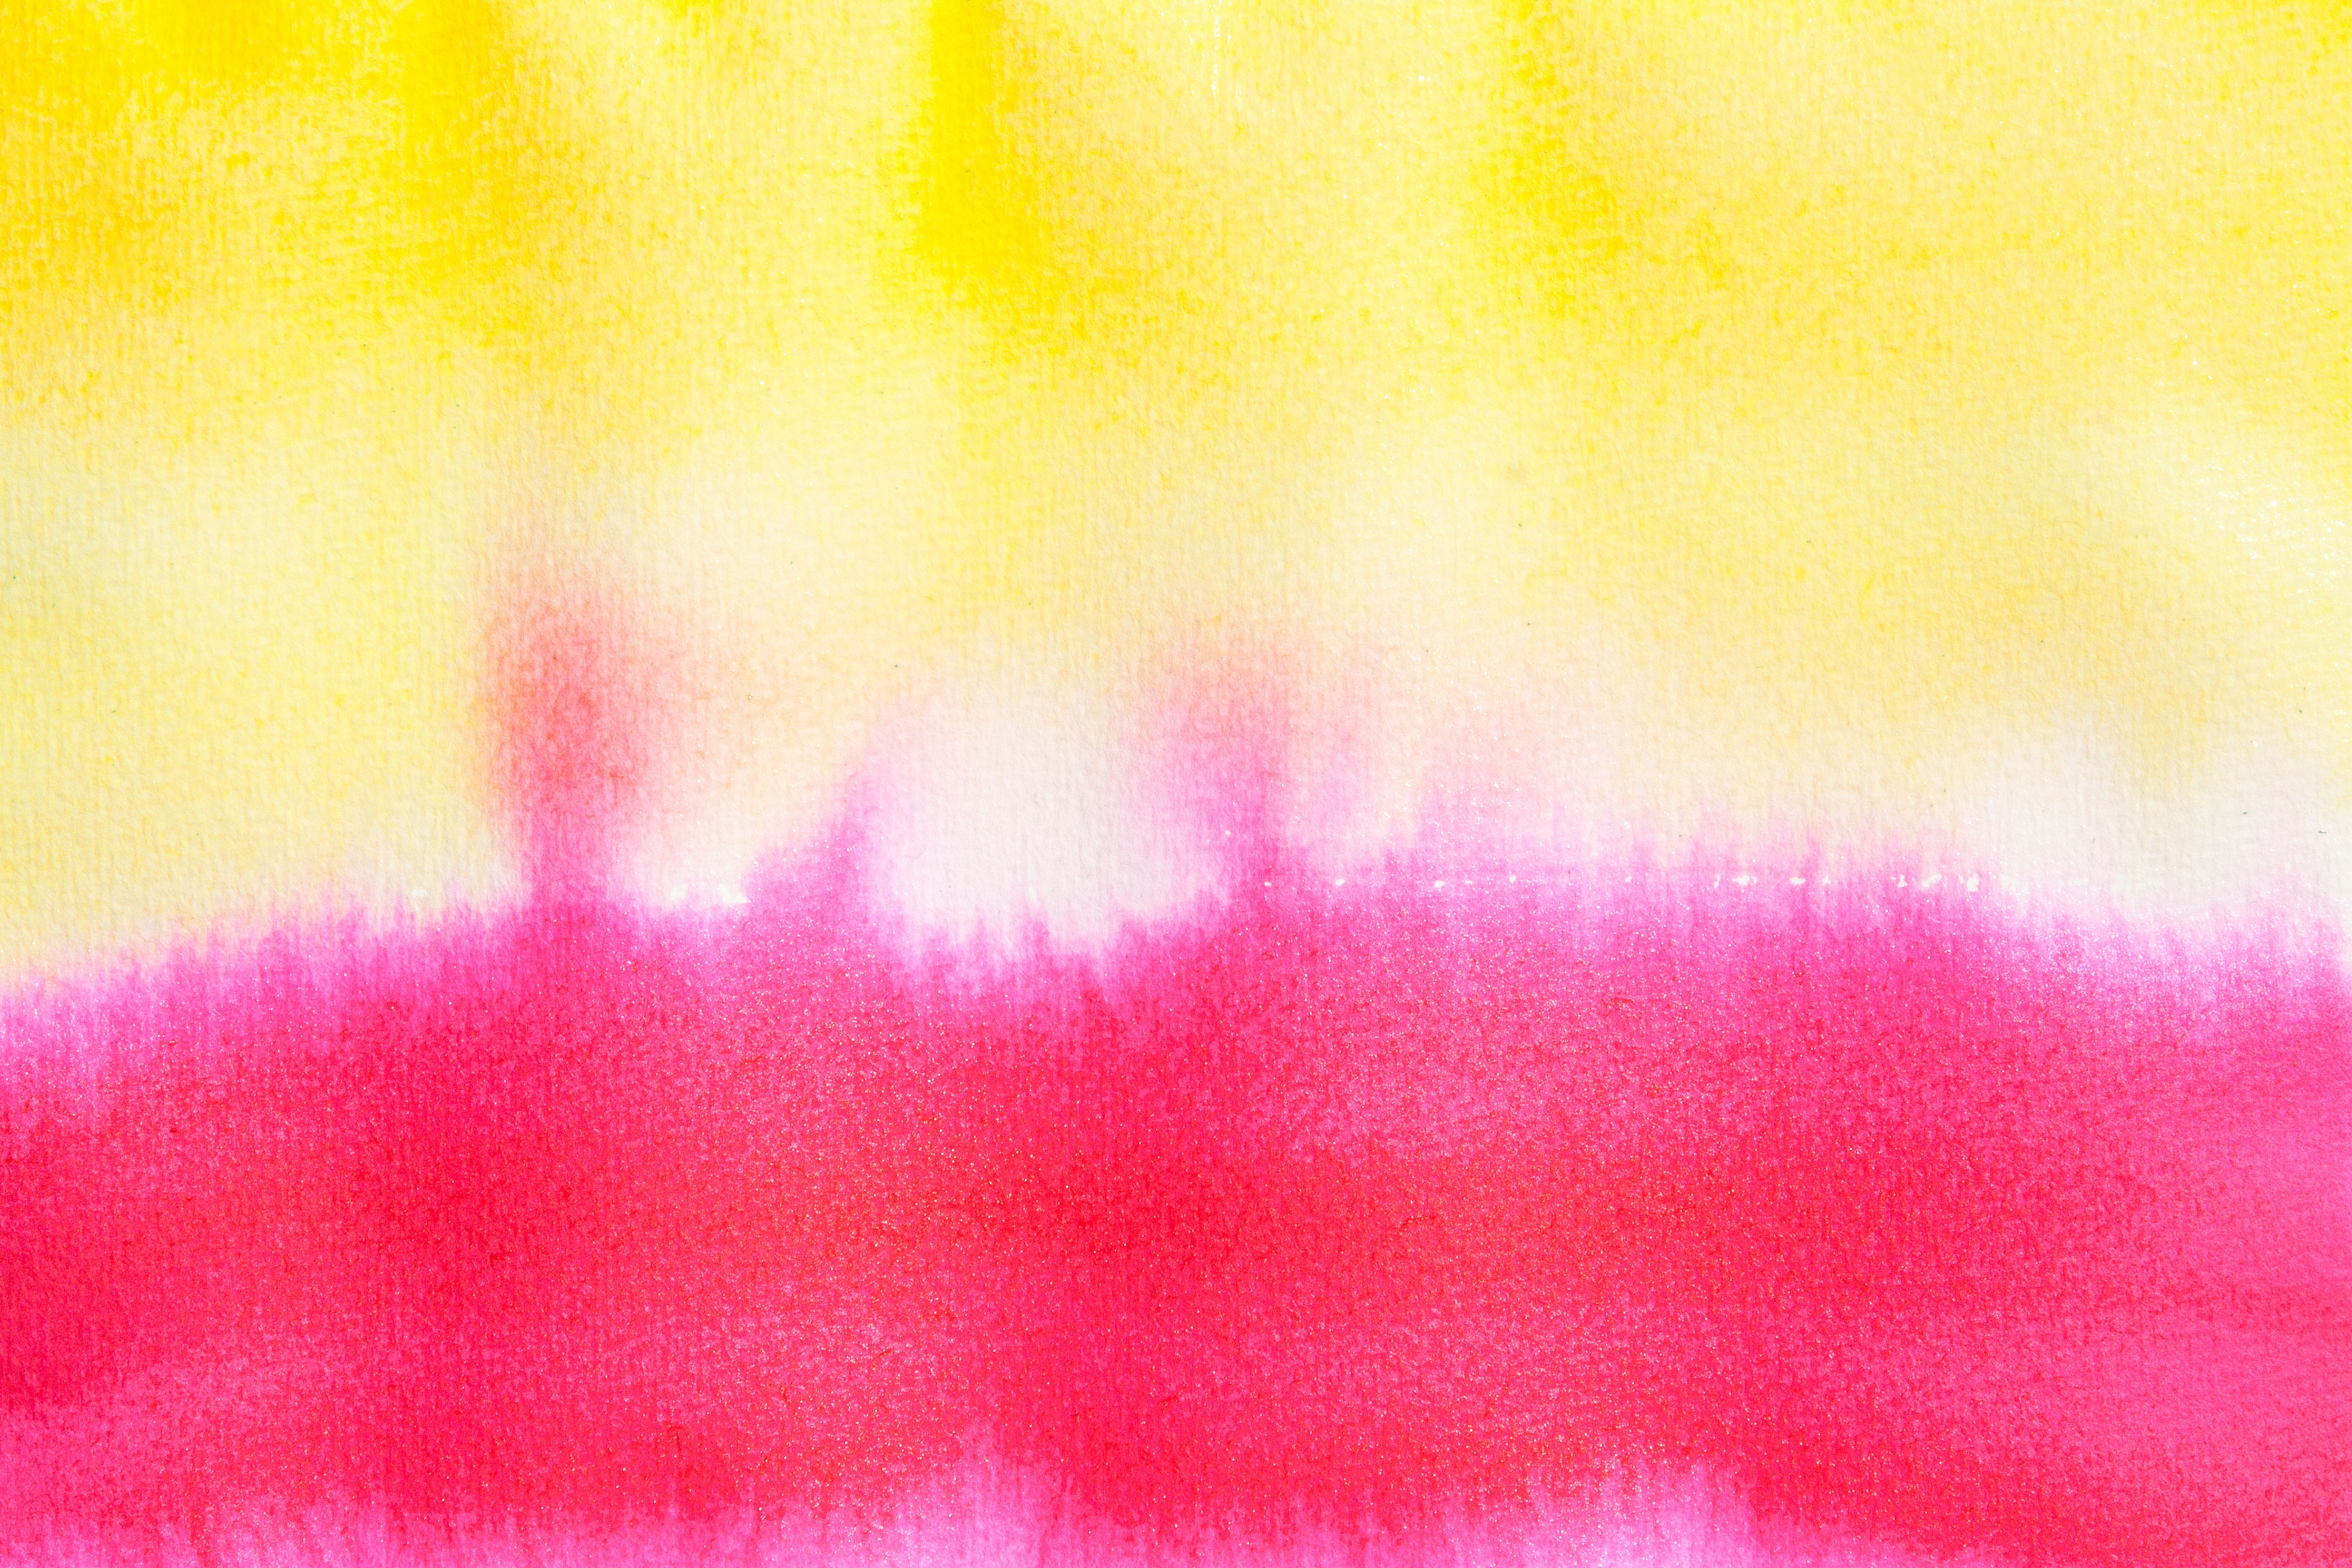
texture, flower, petal, wet, summer, color, macro, serene, yellow, pink, lip, watercolor, cheerful, background, course, image, magenta, fund, tusche indian ink, painting technique, soluble in water, color sketch, not opaque